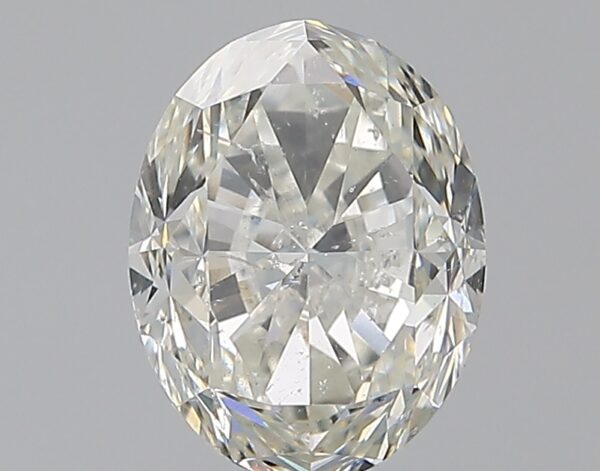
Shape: oval
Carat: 1.5
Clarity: SI2
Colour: K
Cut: FG
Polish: EX
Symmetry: EX
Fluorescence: F
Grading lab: GIA
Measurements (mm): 7.76 x 5.96 x 4.28